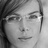
Emotion: neutral